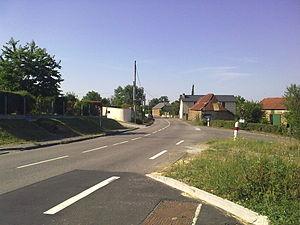
Route principale d'Anos.
Anos est une commune française, située dans le département des Pyrénées-Atlantiques en région Nouvelle-Aquitaine. Le gentilé est Anosien.